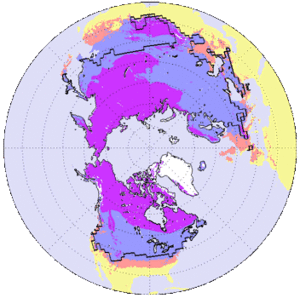
Le pergélisol, parfois désigné par le terme anglais permafrost, est la partie d'un cryosol gelée en permanence, au moins pendant deux ans, et de ce fait imperméable.